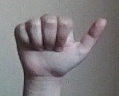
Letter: dhad